Central Germany (cultural area)

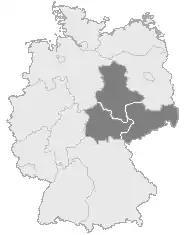
German states of Saxony, Thuringia and Saxony-Anhalt

After the 1990 German reunification, activists (e.g. "Aktion Mitteldeutschland e.V.") claimed that the larger Leipzig–Halle area would benefit from asserting an economic identity, separate from the other more rural new states of former East Germany. The use of the term "Central Germany" was meant to underline its location in Central Europe and to recall the industrial glory of the area in former times. Mainly it is used in business and the media.